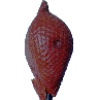
Label: salak